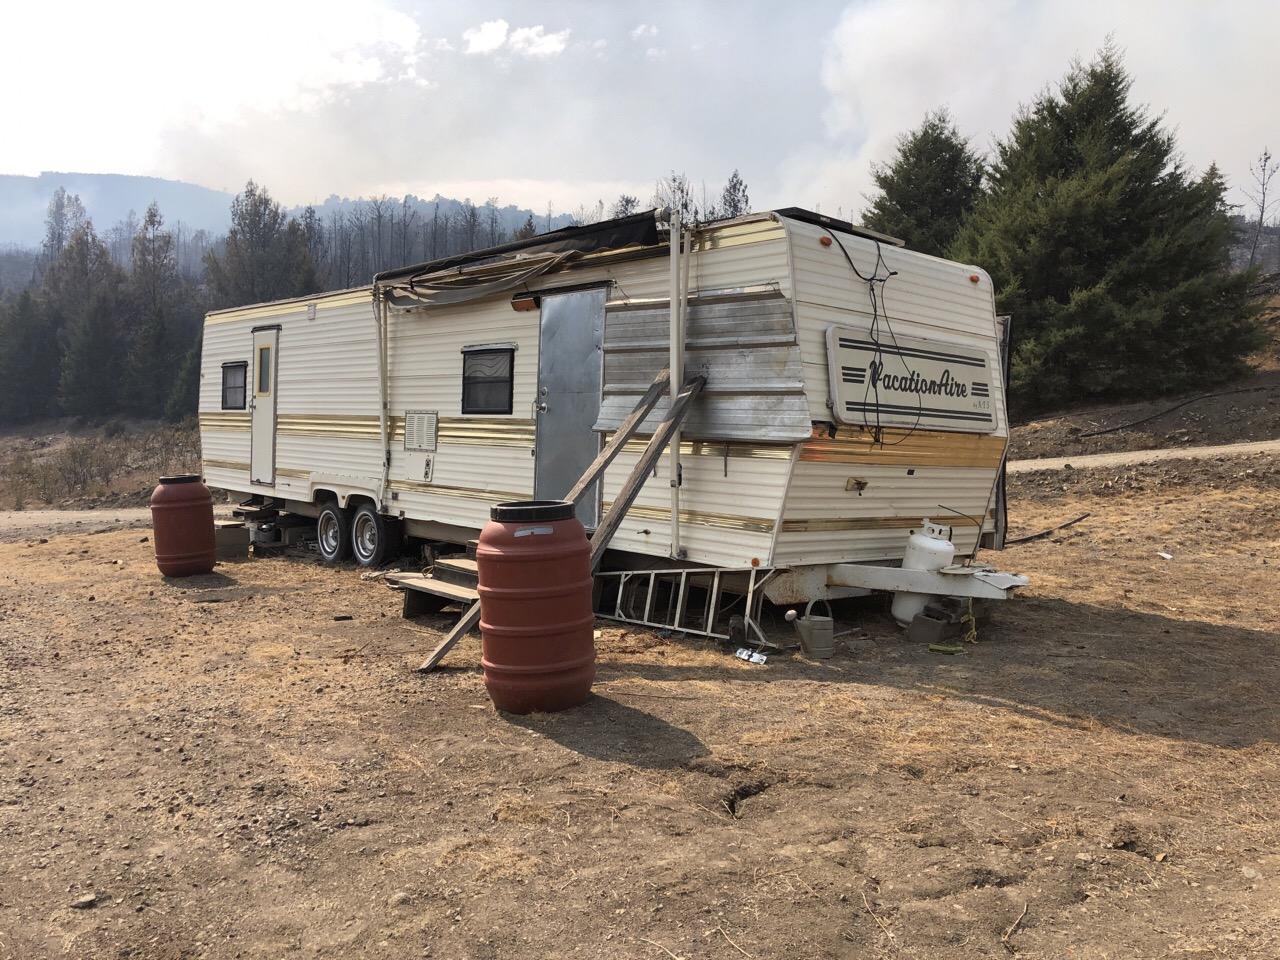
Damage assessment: no_damage